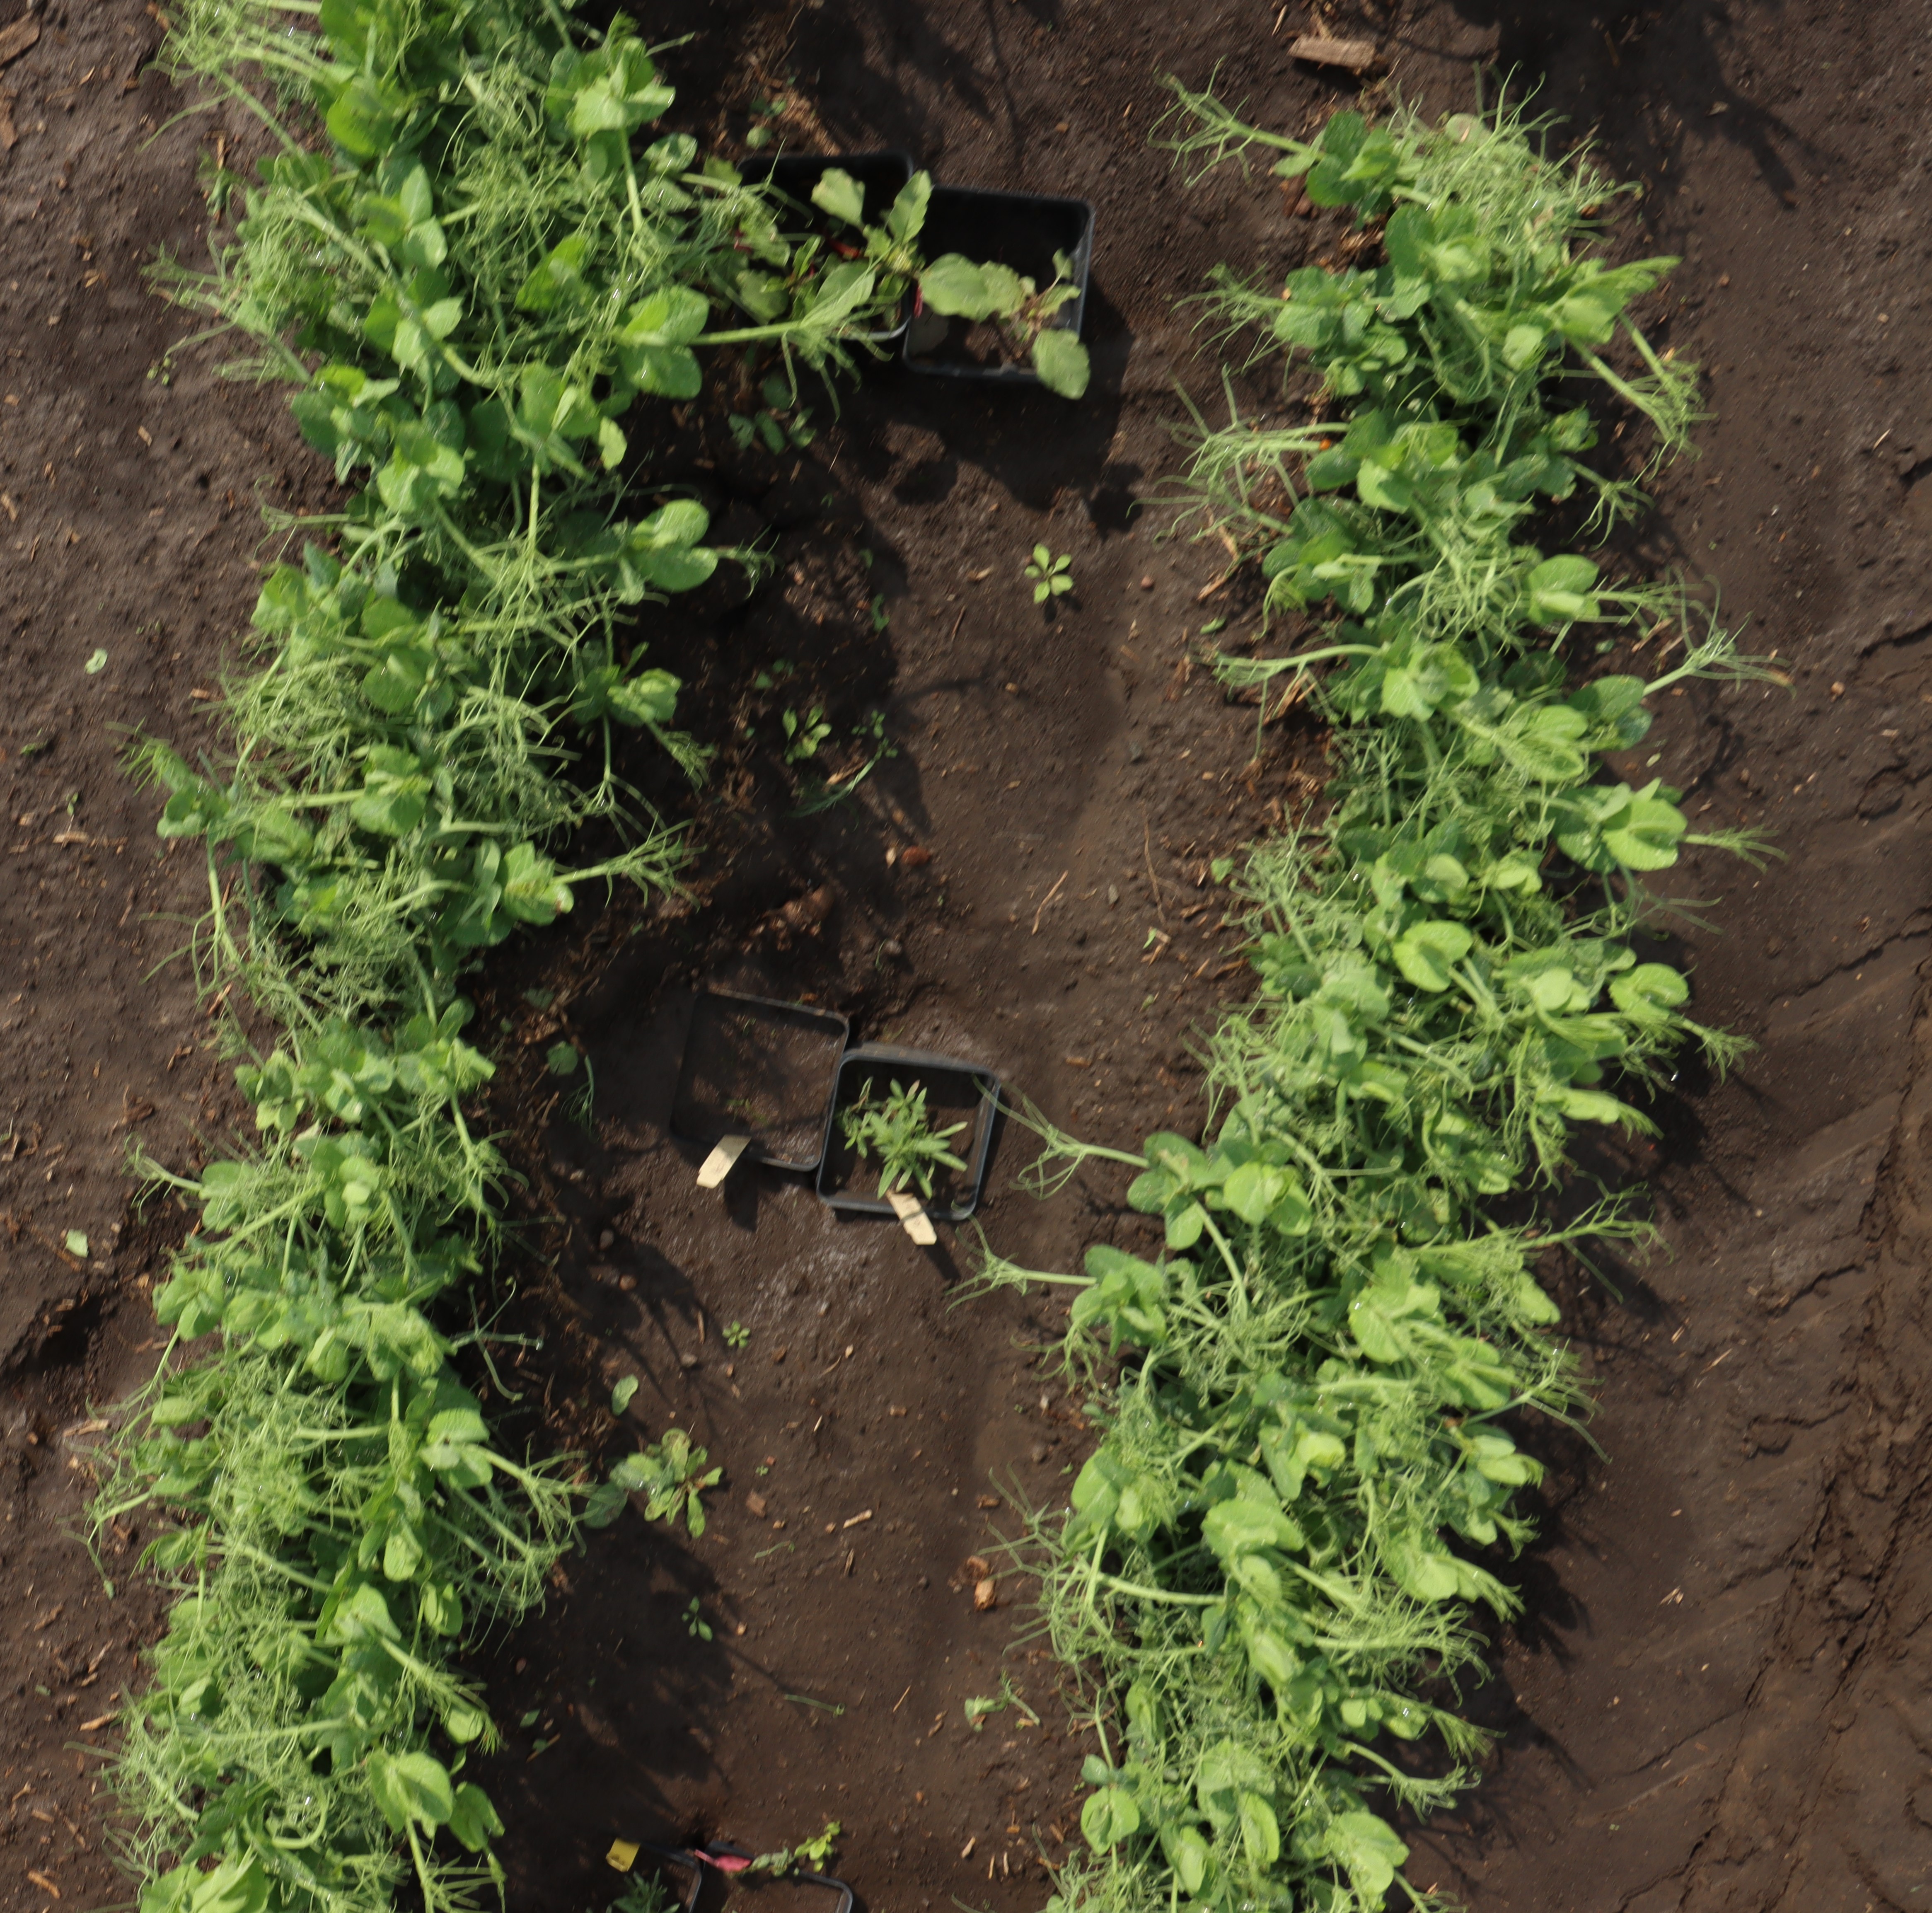
Crop: Field pea
Objects: Field Pea, Field Pea, Field Pea, Field Pea, Field Pea, Field Pea, Kochia, Redroot Pigweed, Field Pea